Rides (American TV series)

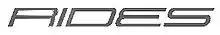

Rides is an automotive reality television show produced for the TLC Network in the United States. The show's host is the automobile enthusiast and amateur racer Jason Priestley. "Rides" began in summer 2004 and became TLC's highest-rated series of the year.